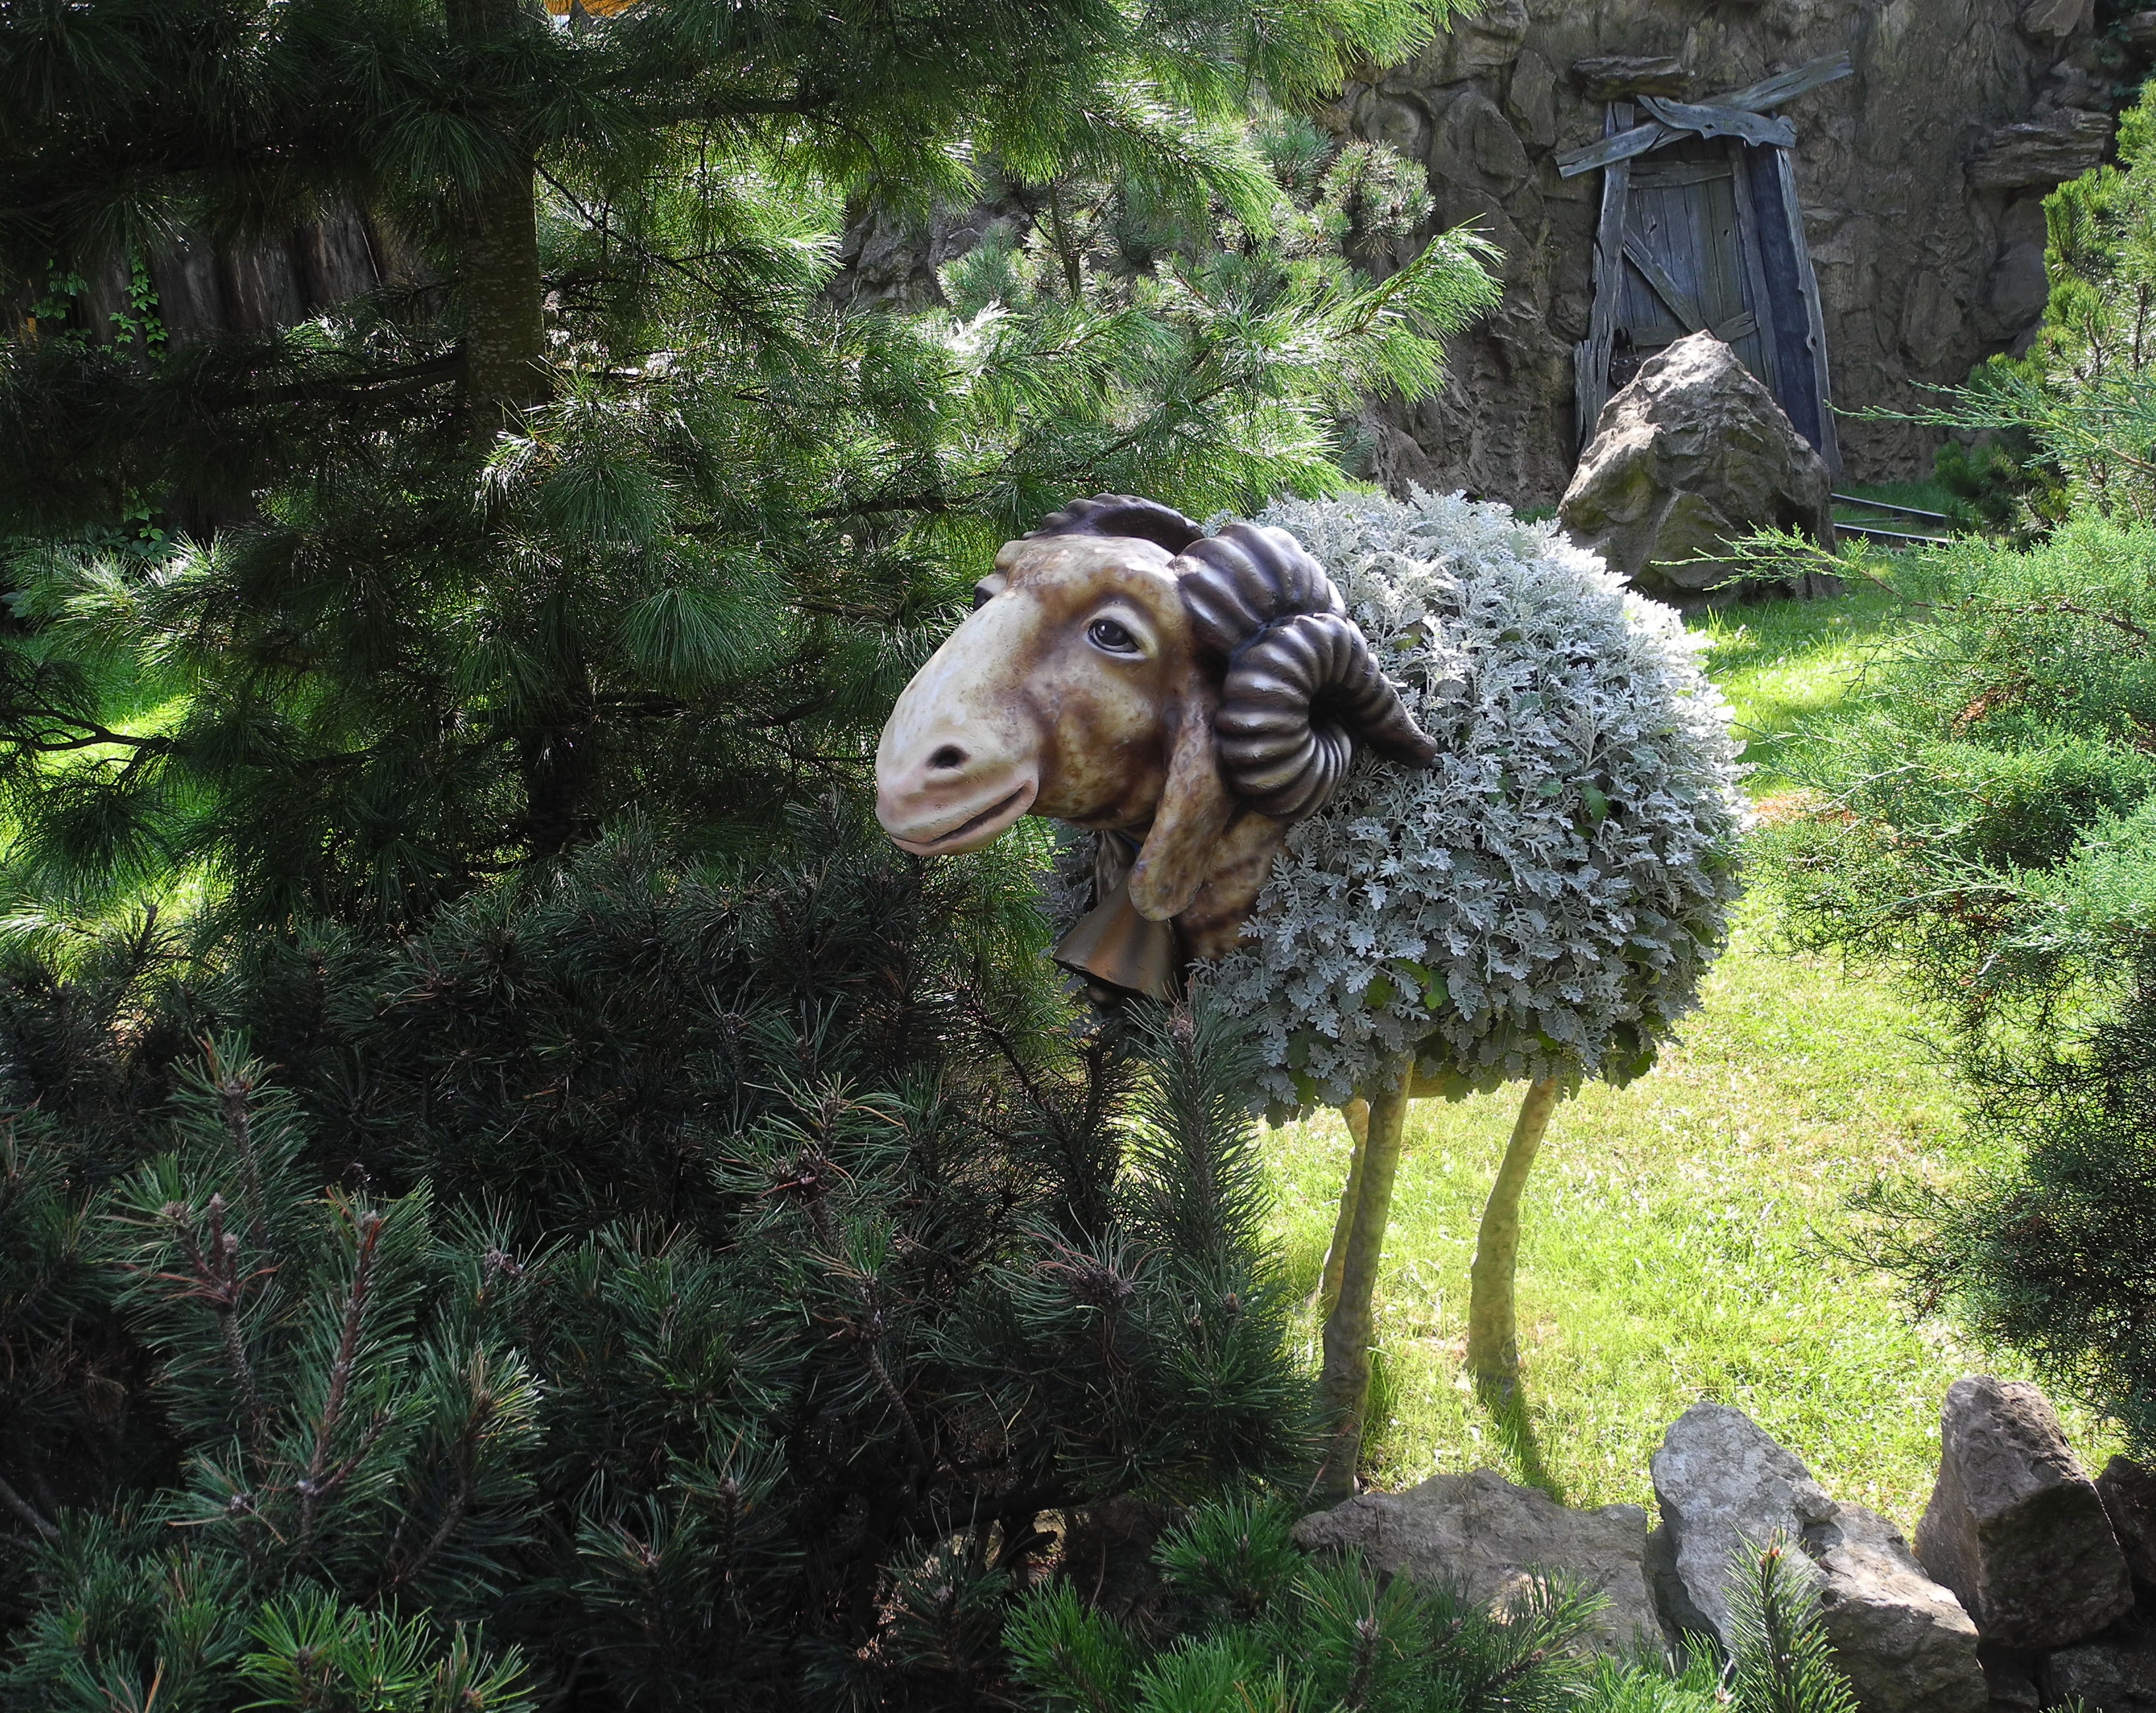
forest, wilderness, summer, wildlife, zoo, jungle, sheep, park, garden, fauna, stroll, pets, sculpture, fun, animals, sheeps, city park, funny pictures